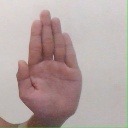
अक्षर: ध